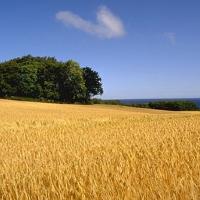
Weather: sun or clear